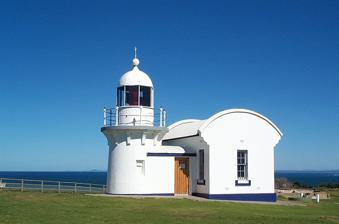
Building: Crowdy Head Light
Country: Australia
Year built: 1878
Lighthouse in New South Wales, Australia Lighthouse Crowdy Head Light Crowdy Head Light, 2008 Location Crowdy Head New South Wales Australia Coordinates 31°50′36.32″S 152°45′12.79″E / 31.8434222°S 152.7535528°E / -31.8434222; 152.7535528 Tower Constructed 1878 Foundation concrete slab Construction limestone Automated 1928 Height 24 feet (7.3 m) Shape cylindrical tower with balcony and lantern attached to one-story service builtding Markings white tower and lantern Power source mains electricity Operator Australian Maritime Safety Authority Heritage Australian Department of Environment Light Focal height 201 feet (61 m) Lens Sealite SL-300 single-tier high intensity beacon Intensity 28,000 cd Range white: 16 nautical miles (30 km) red: 13 nautical miles (24 km) Characteristic Fl (2) W 10s. Fl R (to northeast.) Crowdy Head Light is an active lighthouse located at Crowdy Head , a headland between Forster and Port Macquarie , New South Wales , Australia . It is registered with the Register of the National Estate . History The first station in the area was a pilot station established in 1860 at nearby Harrington , assisting ships navigating the entrance of the Manning River . Crowdy Head Light and quarters, 1902. The current lighthouse is the last of five lighthouses of similar design designed and built by James Barnet in 1878–80, the other four being Fingal Head Light , Clarence River Light (now demolished), Tacking Point Lighthouse and Richmond River Light . The original light was a fixed white light from a 4th order catadioptric apparatus with an intensity of less than 1,000 cd. It was staffed by one keeper . In 1928 the apparatus was converted to a carbide lamp (acetylene gas), with an intensity of 1,500 cd. At the same opportunity, the light was automated. The pilot station was closed in the 1960s. In 1972 the light was converted to mains electricity . In 2002 the 4th order Fresnel lens was sold on eBay for $20,000, and is now on display at Sea Girt Light in New Jersey . In 2021, conversion to an LED light source was completed with the addition of a Sealite SL-300 single tier high intensity beacon, with a range of 16 nautical miles. Structure Crowdy Head Light, detail of the lamp. The circular tower is capped by an oversailing bluestone platform supported by shaped bluestone corbels . It can be reached by a metal stair from the concrete slab which forms the ground floor and foundation for the buildings. The tower walls of stone bricks taper off from a thickness of 19 inches (480 mm) at the base to 14 inches (360 mm) at the top. A porch, roofed just above door height, connects the tower to a rectangular annexe , which originally contained a duty room for the keeper and a store for fuel All the external walls of the structure are cement rendered and painted white. The platform is surmounted by a simple metal domed lantern which encloses the optical apparatus. A handrail at the platform perimeter is of white painted cast iron standards with wrought iron rails. Site operation The light is managed by Transport for NSW , while the site is managed by the New South Wales Department of Lands . Visiting The grounds of the lighthouse are open, but the tower is closed. See also New South Wales portal Engineering portal List of lighthouses in Australia Notes